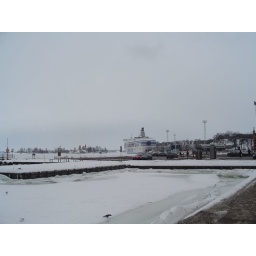
The waterfront shows ice and snow still on the water with a cruise ship in the background.